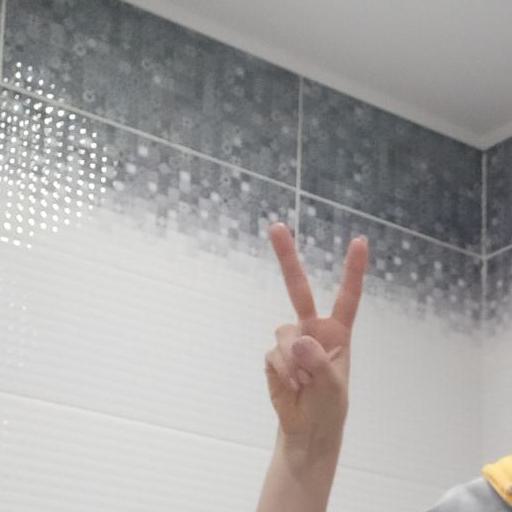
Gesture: peace